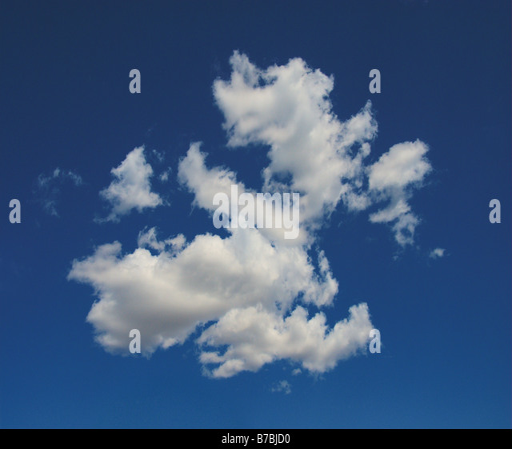
fluffy white cloud against a bright blue sky